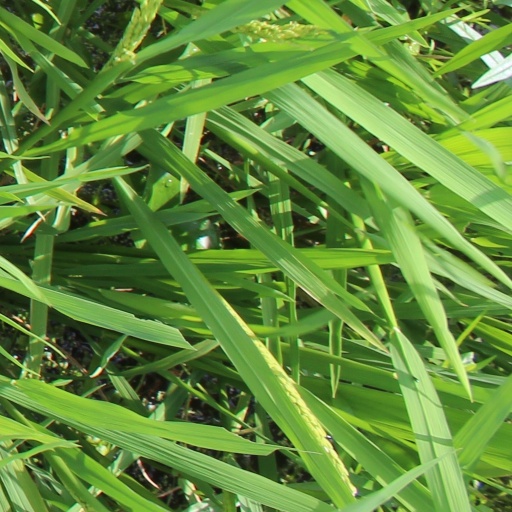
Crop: rice